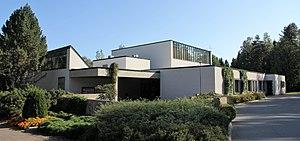
L'église de Kallavesi est une église en pierre située dans le quartier de Jynkkä à Kuopio en Finlande.